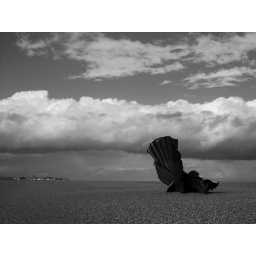
The famous shell in Aldeburgh a black and white view